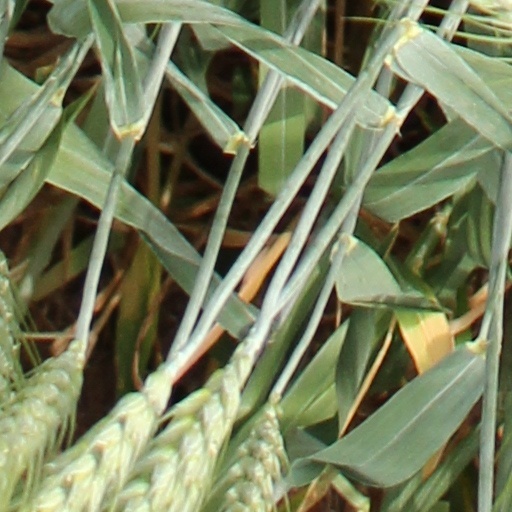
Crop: wheat